Paul Ben-Haim

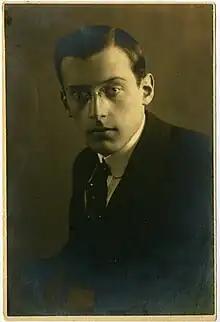

Paul Ben-Haim (or Paul Ben-Chaim, ; 5 July 1897 – 14 January 1984) was an Israeli composer. Born Paul Frankenburger in Munich, Germany, he studied composition with Friedrich Klose and he was assistant conductor to Bruno Walter and Hans Knappertsbusch from 1920 to 1924. He served as conductor at Augsburg from 1924 to 1931, and afterwards devoted himself to teaching and composition, including teaching at the Shulamit Conservatory in Tel Aviv, Israel.